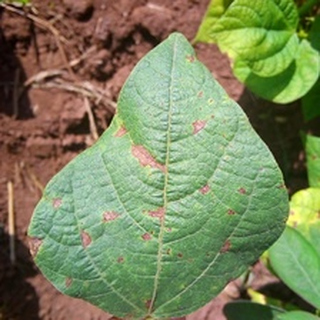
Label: bean_angular_leaf_spot